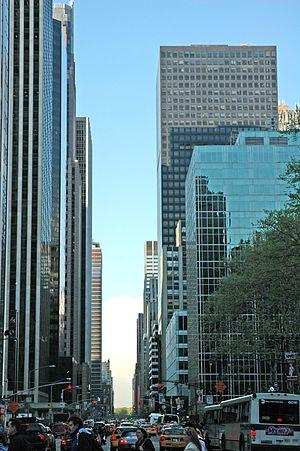
Les gratte-ciel de la Sixième Avenue.
La Sixième Avenue est une avenue de l'arrondissement de Manhattan, à New York. Son nom a officiellement changé en 1945 en Avenue of the Americas, sous le mandat de Fiorello LaGuardia, mais les new-yorkais l'appellent rarement sous ce nom. Elle présente ainsi deux panneaux de signalisation différents, l'un indiquant « Sixth Avenue » et l'autre « Avenue of the Americas ».